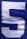
Number: 5